Mohabbat Ki Kasam

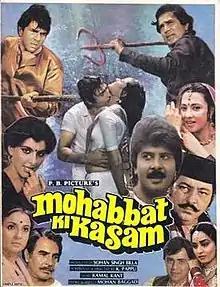
Film poster

Mohabbat Ki Kasam is a 1986 Bollywood action melodrama film directed by K. Pappu. It stars Amjad Khan, Kulbhushan Kharbanda and Tanuja, with special appearances from two of Bollywood's biggest stars, Dharmendra and Rajesh Khanna. Produced by P. B. Pictures, it features music by Kamalkant. The lyricist was Kulwant Jani. The director of photography was Sushil Chopra, the film also features Vinod Mehra, Shoma Anand, Moon Moon Sen, Anita Raj, Paintal and Imtiaz Khan, forming an ensemble cast.